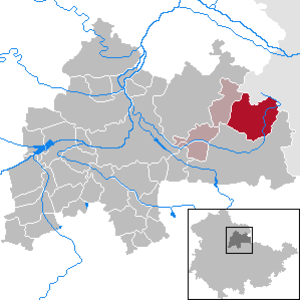
Rastenberg est une ville allemande de Thuringe, située dans l'arrondissement de Sömmerda. La ville fait partie de la communauté d'administration de Kölleda.